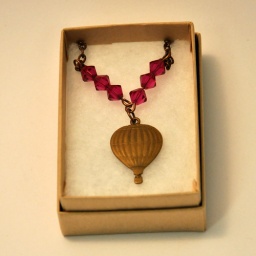
balloon necklace with pink in gift box